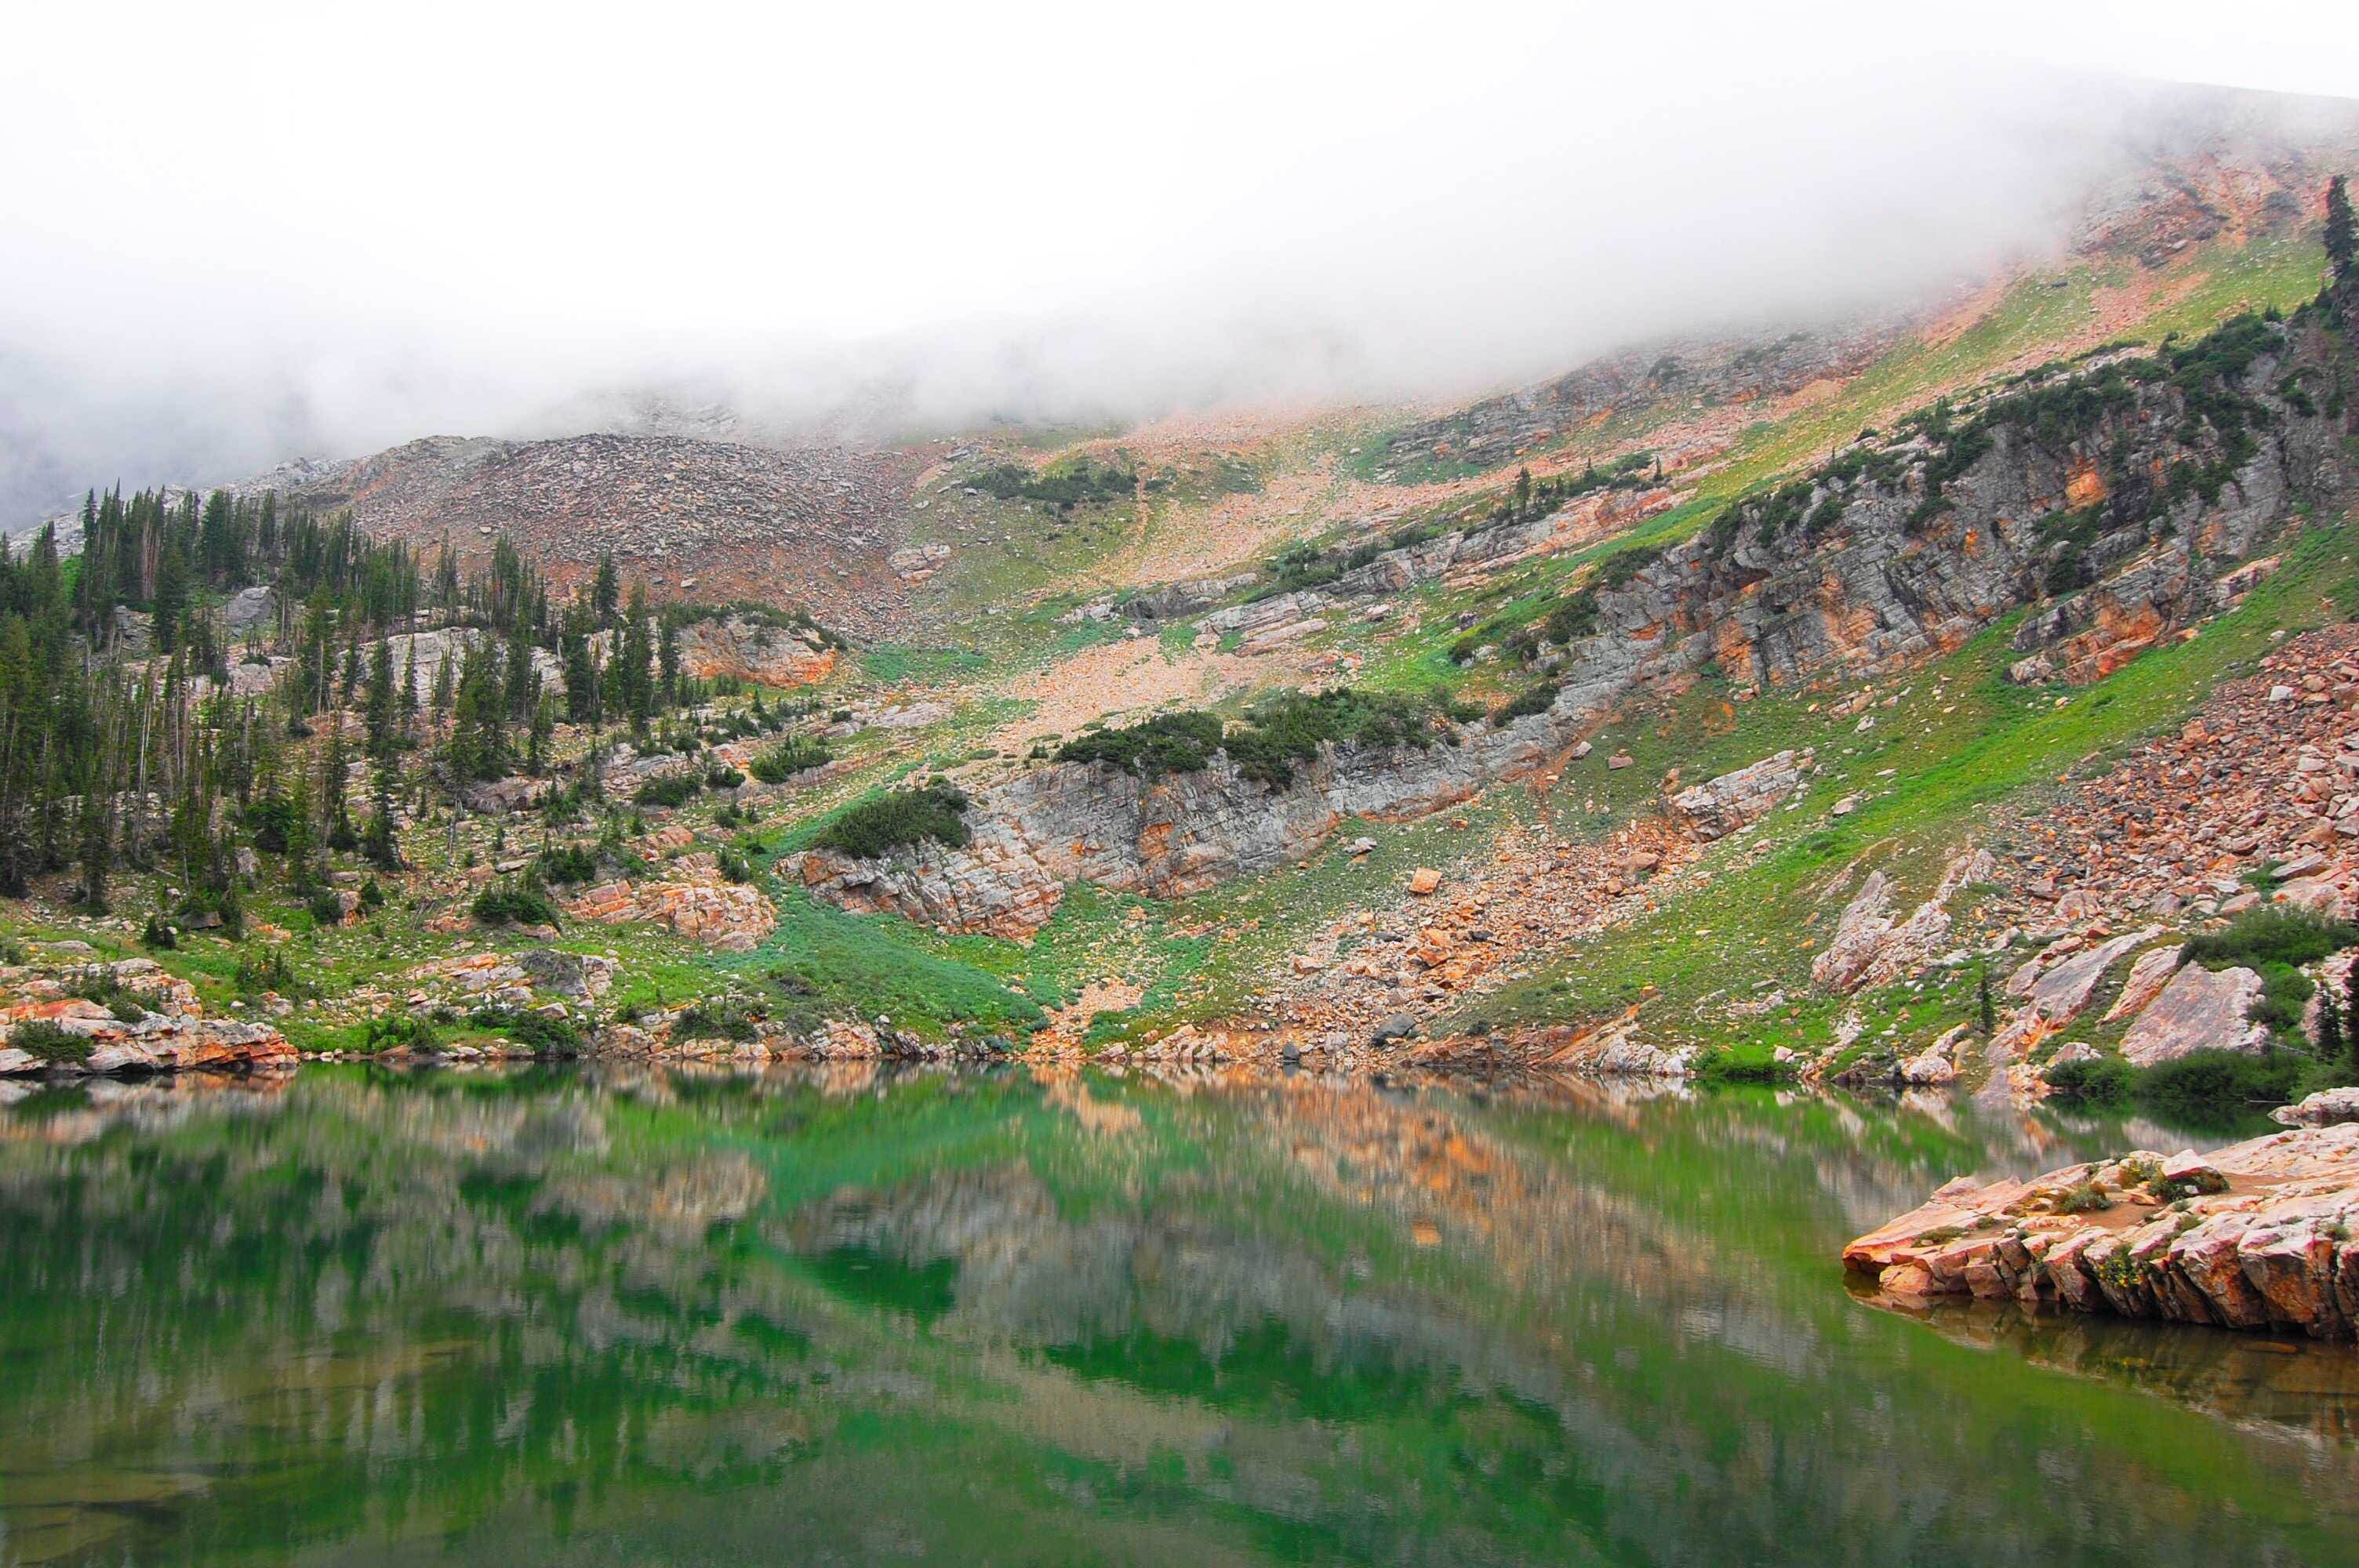
landscape, water, nature, forest, wilderness, mountain, fog, mist, hill, lake, river, valley, mountain range, environment, reflection, scenic, haze, reservoir, plants, trees, rocks, woods, conifers, plateau, beautiful, loch, rural area, pine trees, aerial photography, fir trees, geographical feature, atmospheric phenomenon, mountainous landforms